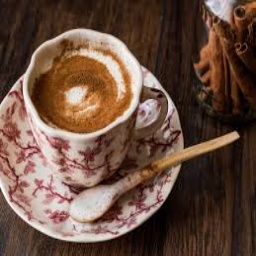
Label: sahlep